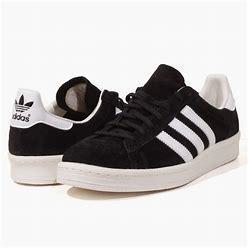
Brand: Adidas
Model: Campus 80S